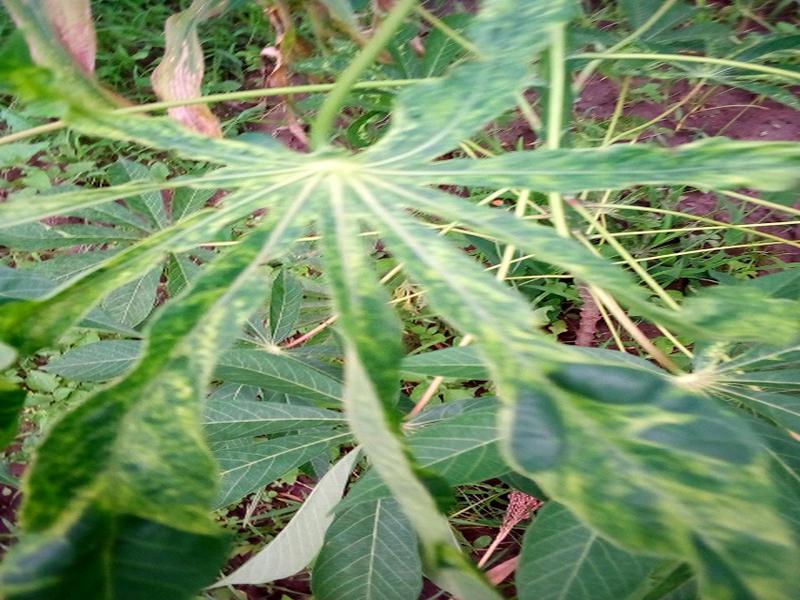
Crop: cassava
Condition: mosaic_disease